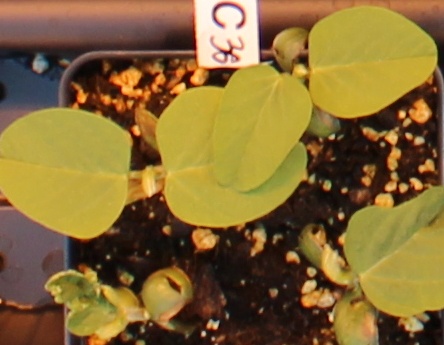
Label: Soybean